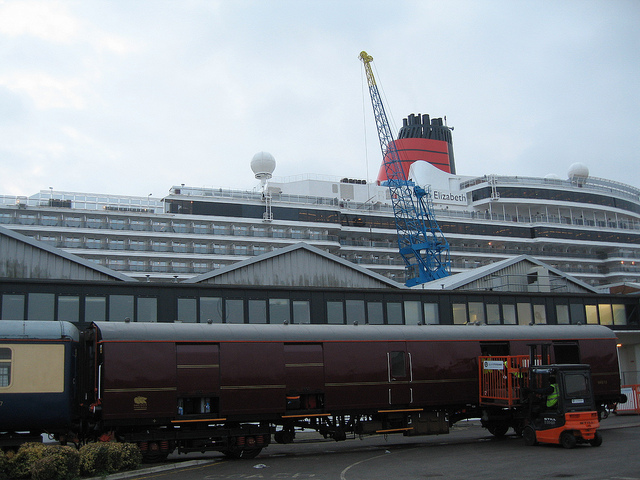
user: Given an image and a question. Answer the question in a short answer. Question: How many floors are on the cruise ship? Short Answer:
assistant: 6